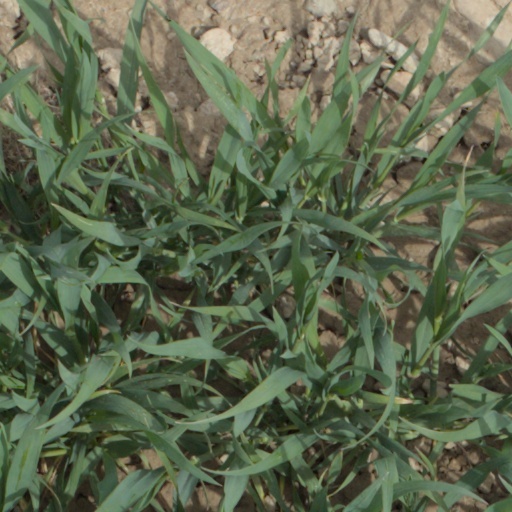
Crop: wheat